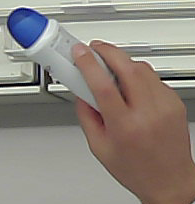
Product: dove_spray